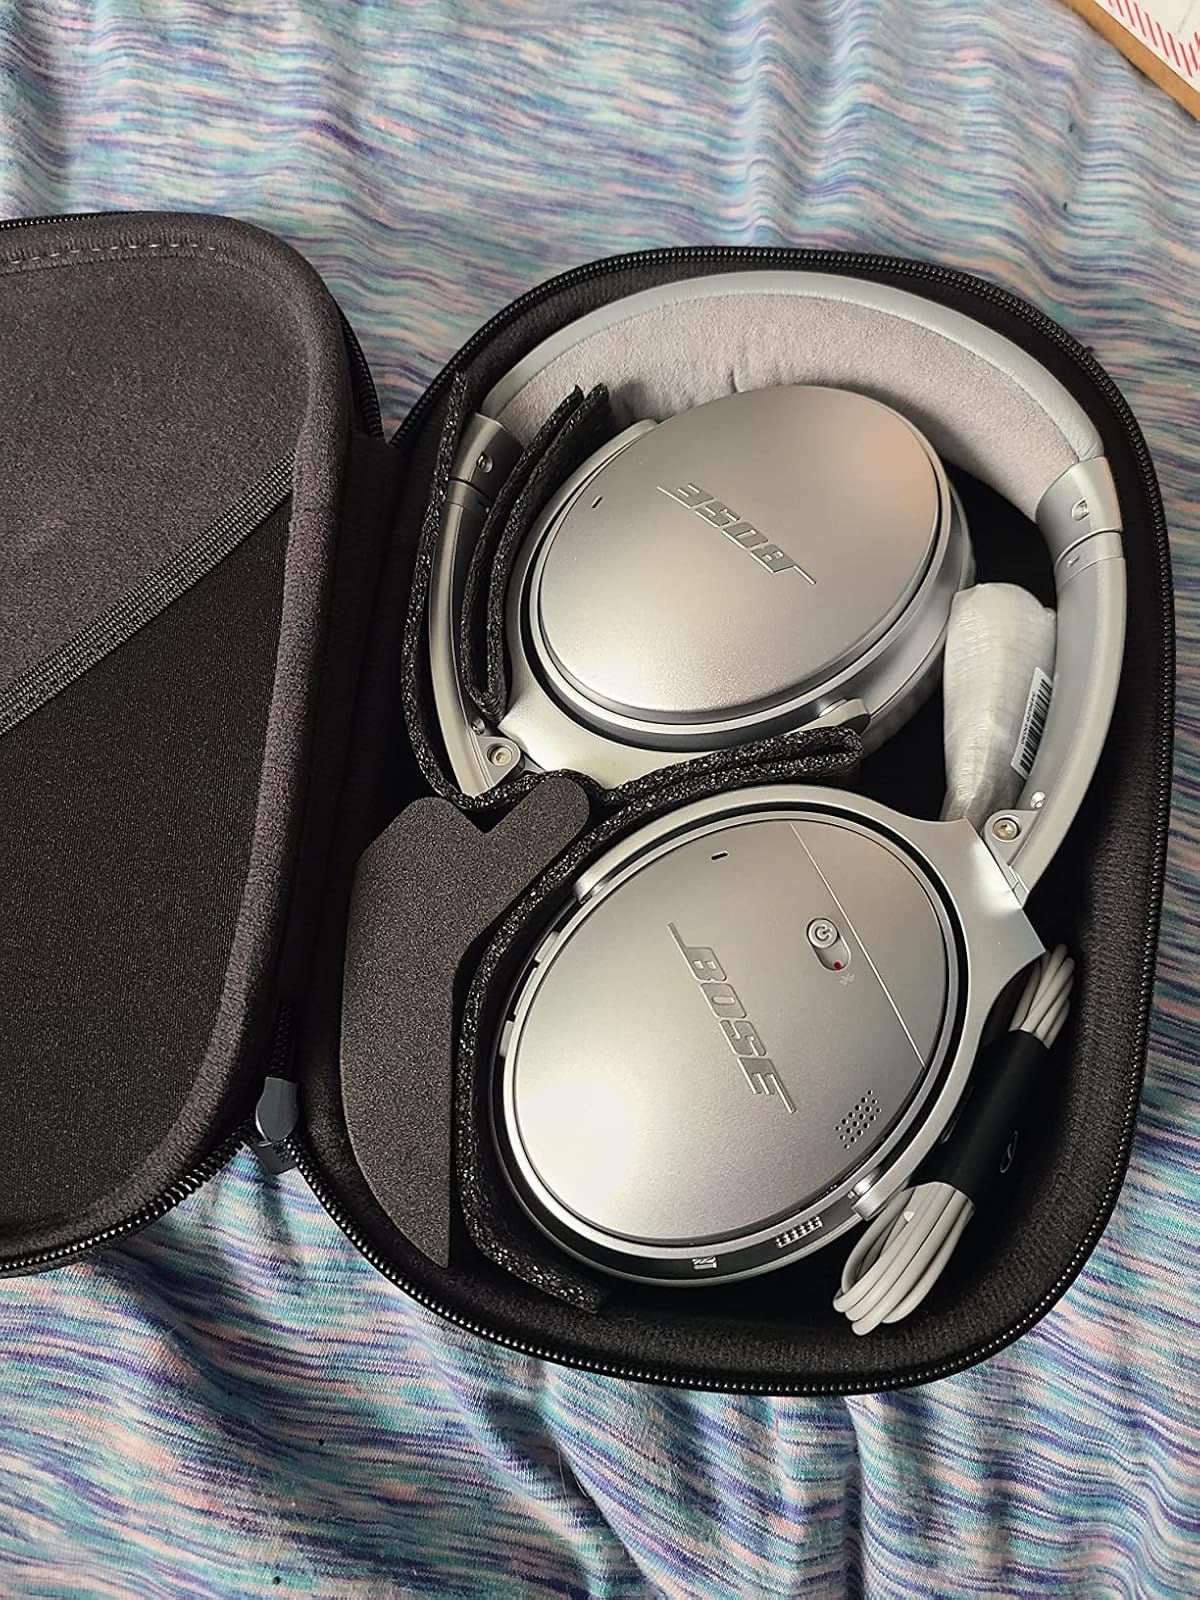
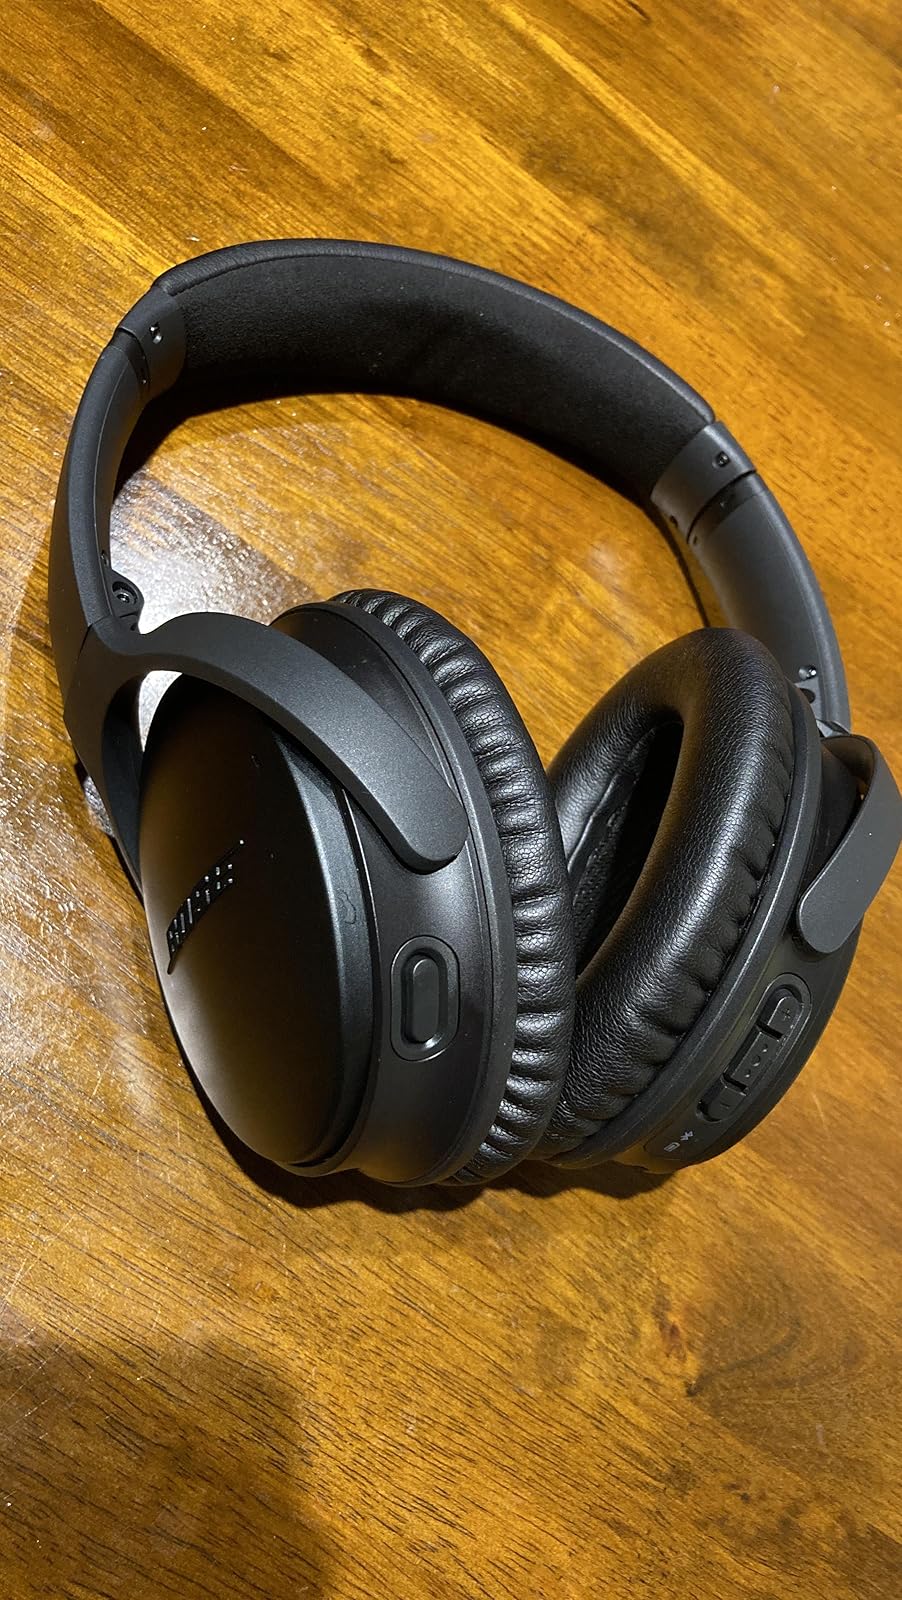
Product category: headphones
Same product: no